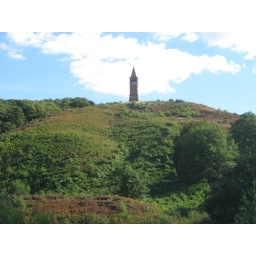
They keep the area around the hill free of trees in order to avoid that the great view will be obstructed.